Adsorption/bio-oxidation process

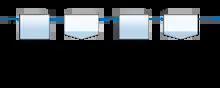
Simple schematic description of the adsorption/bio-oxidation process

Influent organic matter is removed in the A-stage mainly by flocculation and sorption to sludge due to the high loading rates (2–10 g BOD • g VSS • d) and low sludge age (typically 4–10 h). Hydrolysis of complex organic molecules occurs improving biodegradability of the influent of the B-stage. High loading rates and low sludge age favours development of dynamic biocoenosis with a large fraction of microorganisms present in the exponential growth phase. Diverse sludge biocoenosis increase variety of organic compounds that can be degraded in the A-stage and makes the process more stable towards the shock loads. Altogether, up to 80% of the influent organic matter can be removed in the A-stage. The required reactor volume and oxygen supply are lower if compared to the removal in the conventional activated sludge process.